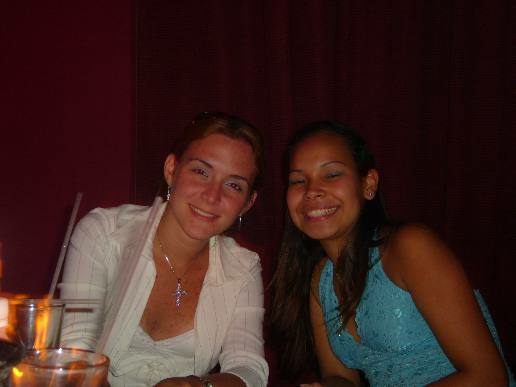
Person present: Yes